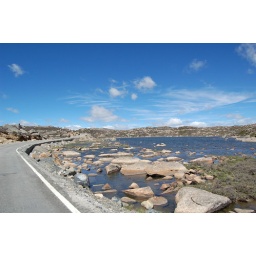
The beautiful blue sky and lovely clouds above the Haizi Mountain